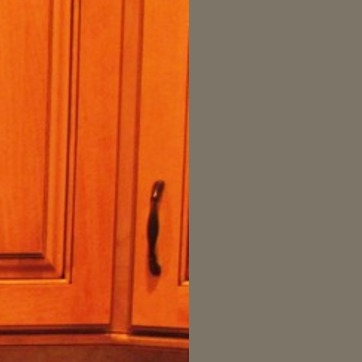
Material: wood